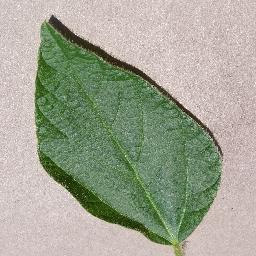
Label: Soybean___healthy